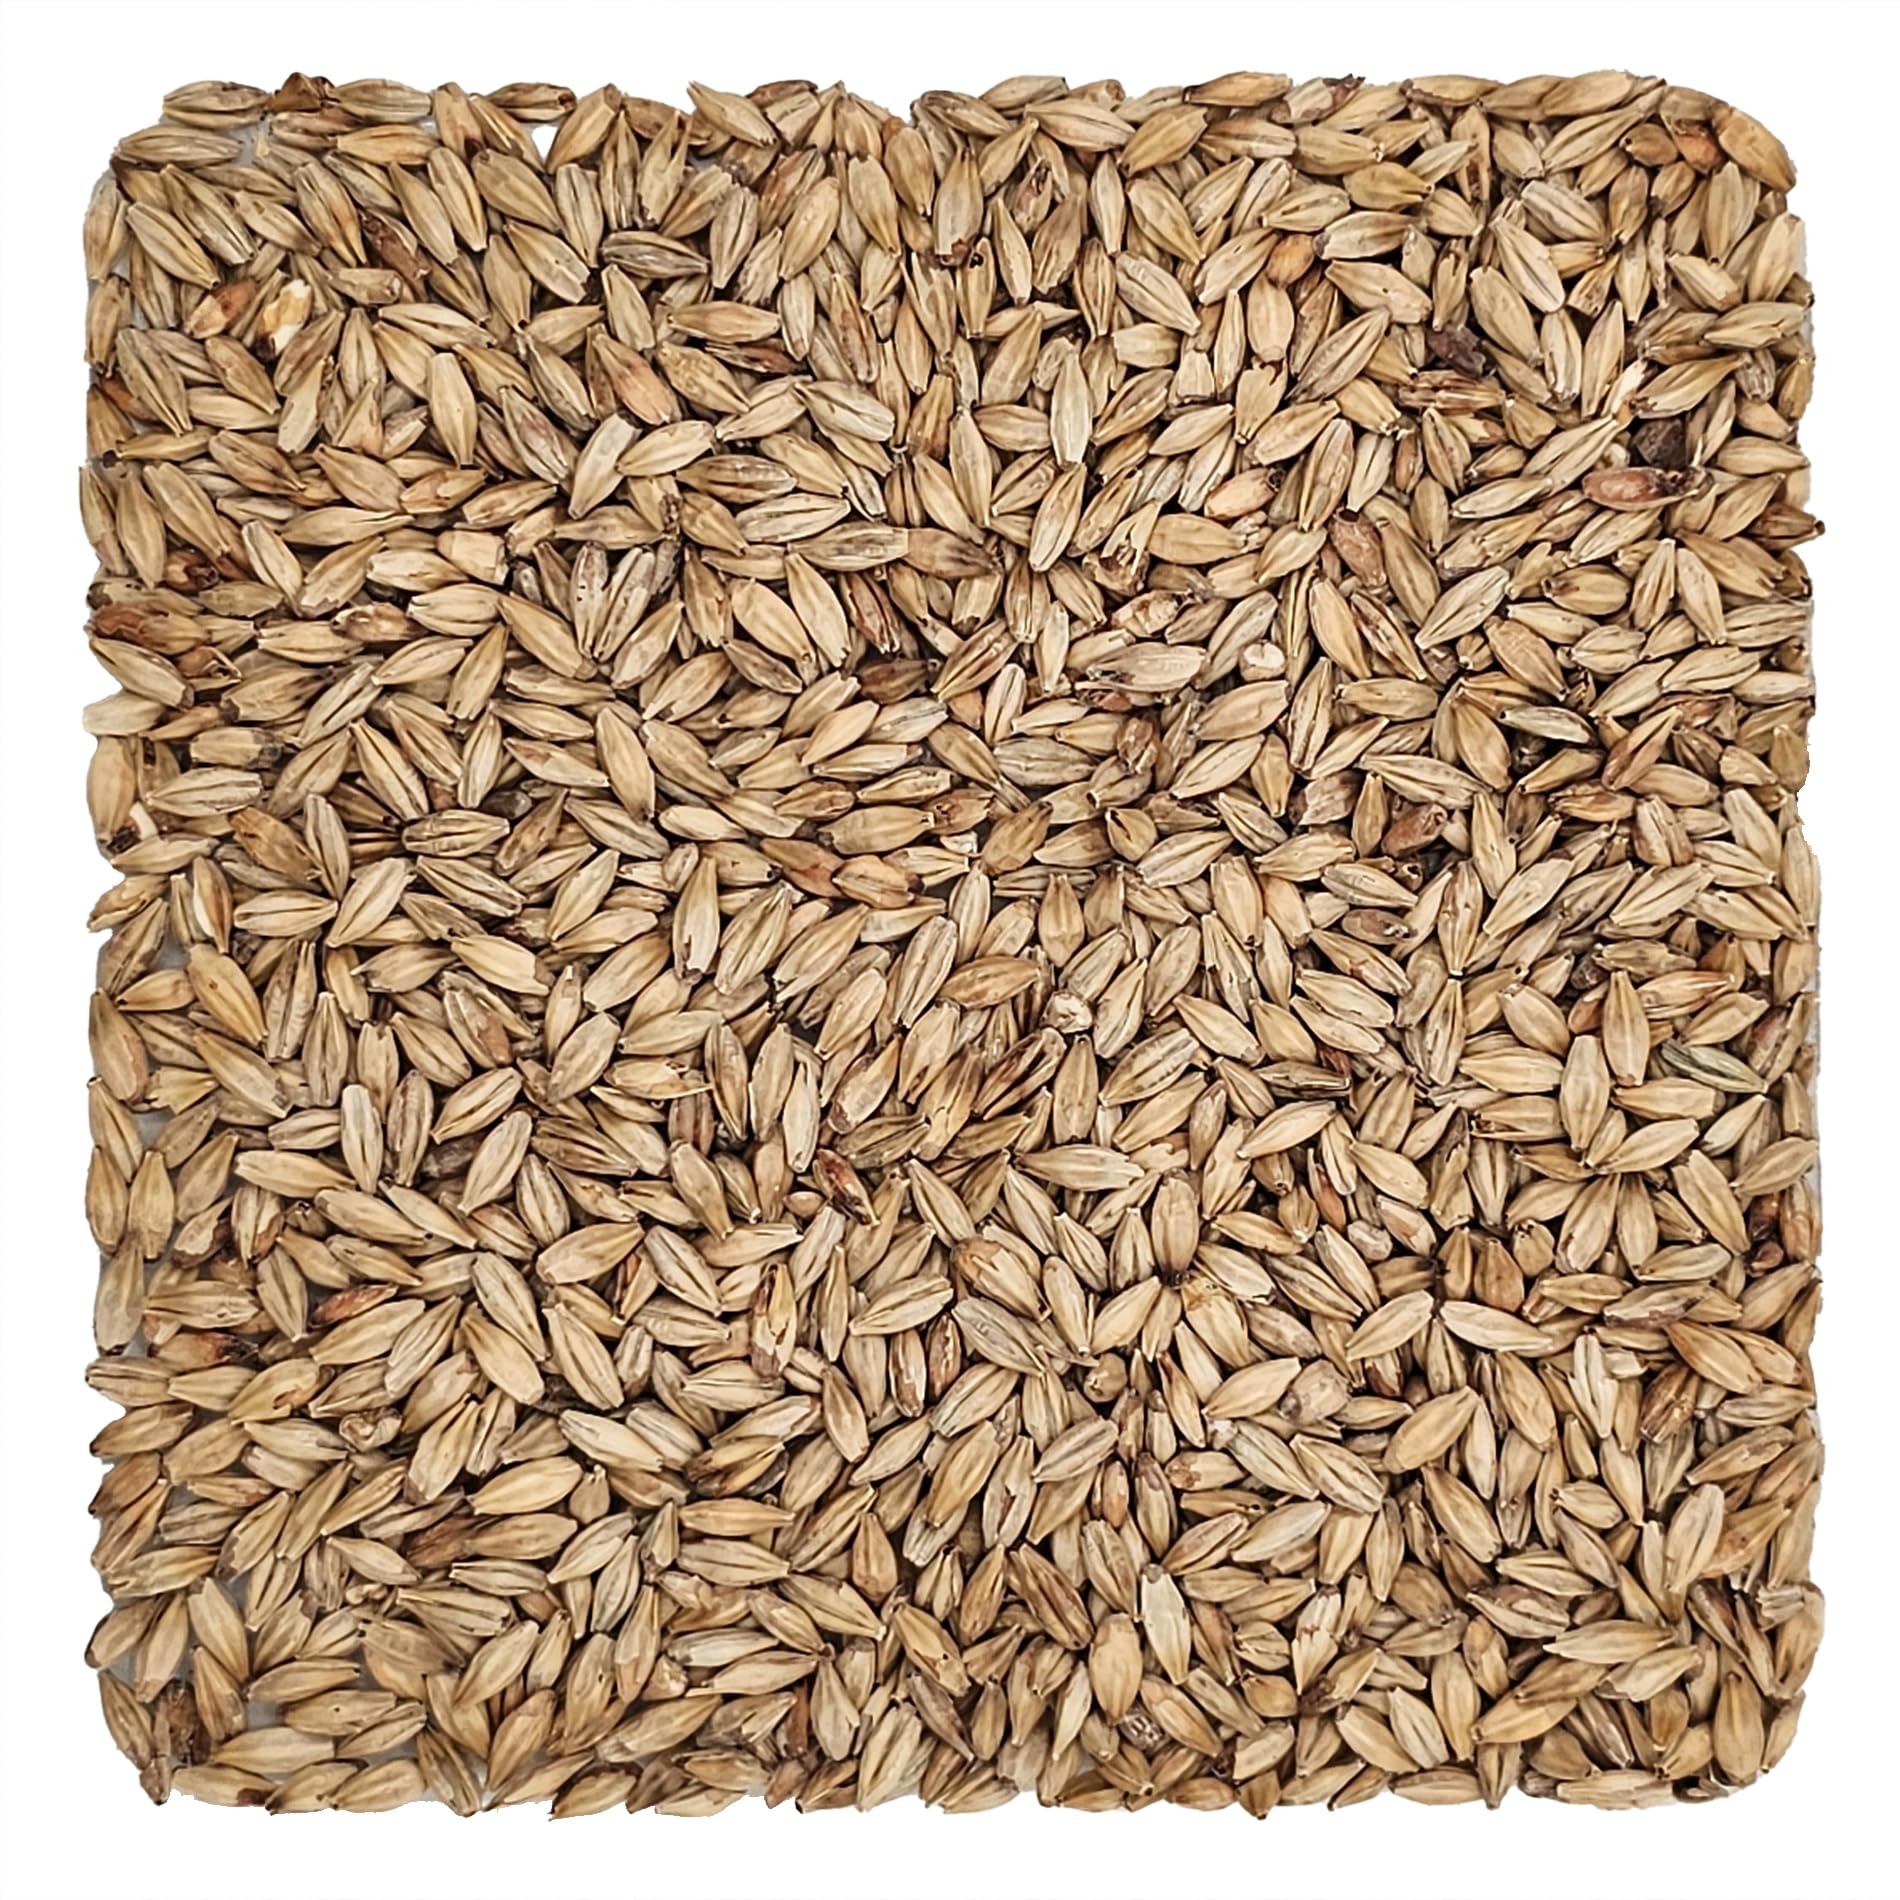
Item Name: Home Brew Ohio Abbey Grain 10lb
Bullet Point 1: Abbey Malt is a toasted grain that adds a unique flavor profile to beer, with pronounced malty aromas and assertive flavors such as honey, nuts, and hints of chocolate.
Bullet Point 2: Suitable for traditional Abbey ales, Trappist beers, and a full range of Belgian beer styles, including fruit beers.
Bullet Point 3: Abbey Malt contributes to the rich and malty taste of beer, enhancing sweetness and providing depth and complexity with subtle roasted character, caramel, and biscuit notes.
Bullet Point 4: Widely used in Belgian Dubbels, Tripels, and Quadrupels, Abbey Malt creates a deep amber hue and imparts distinct flavors.
Bullet Point 5: Besides its delicious taste, Abbey Malt offers practical benefits such as excellent fermentability, high enzymatic activity for sugar conversion during mashing, and improved body, mouthfeel, and head retention in finished beers due to its protein content.
Product Description: Abbey Malt is a toasted grain that gives the drink a unique flavor. Imagine the smell of honey, nuts, and even a hint of chocolate - that's what Abbey Malt brings to the party! This special malt is perfect for making traditional Abbey ales and Trappist beers. It's also great for all kinds of Belgian beer styles, even fruity ones! Abbey Malt is the artist behind the scenes, adding a dark color and making the beer taste rich and malty, with a touch of caramel and biscuit flavors. Brewers love using Abbey Malt in Belgian Dubbels, Tripels, and Quadrupels. It helps create a deep amber color and brings out those special flavors. Abbey Malt isn't just tasty; it's also a hard worker. It helps turn starches into sugars during the brewing process, making the beer just right. Plus, it gives the beer a nice body, a good feel in your mouth, and helps the foam on top stick around. So, if you want your beer to have a unique and delicious taste, Abbey Malt is the way to go!
Value: 1.0
Unit: Count

Price: 34.99